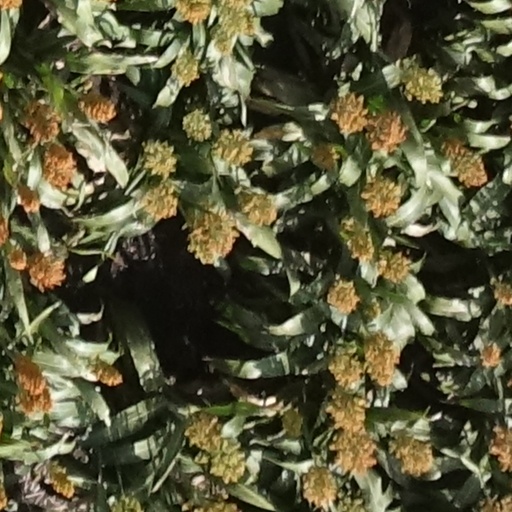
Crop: sorghum